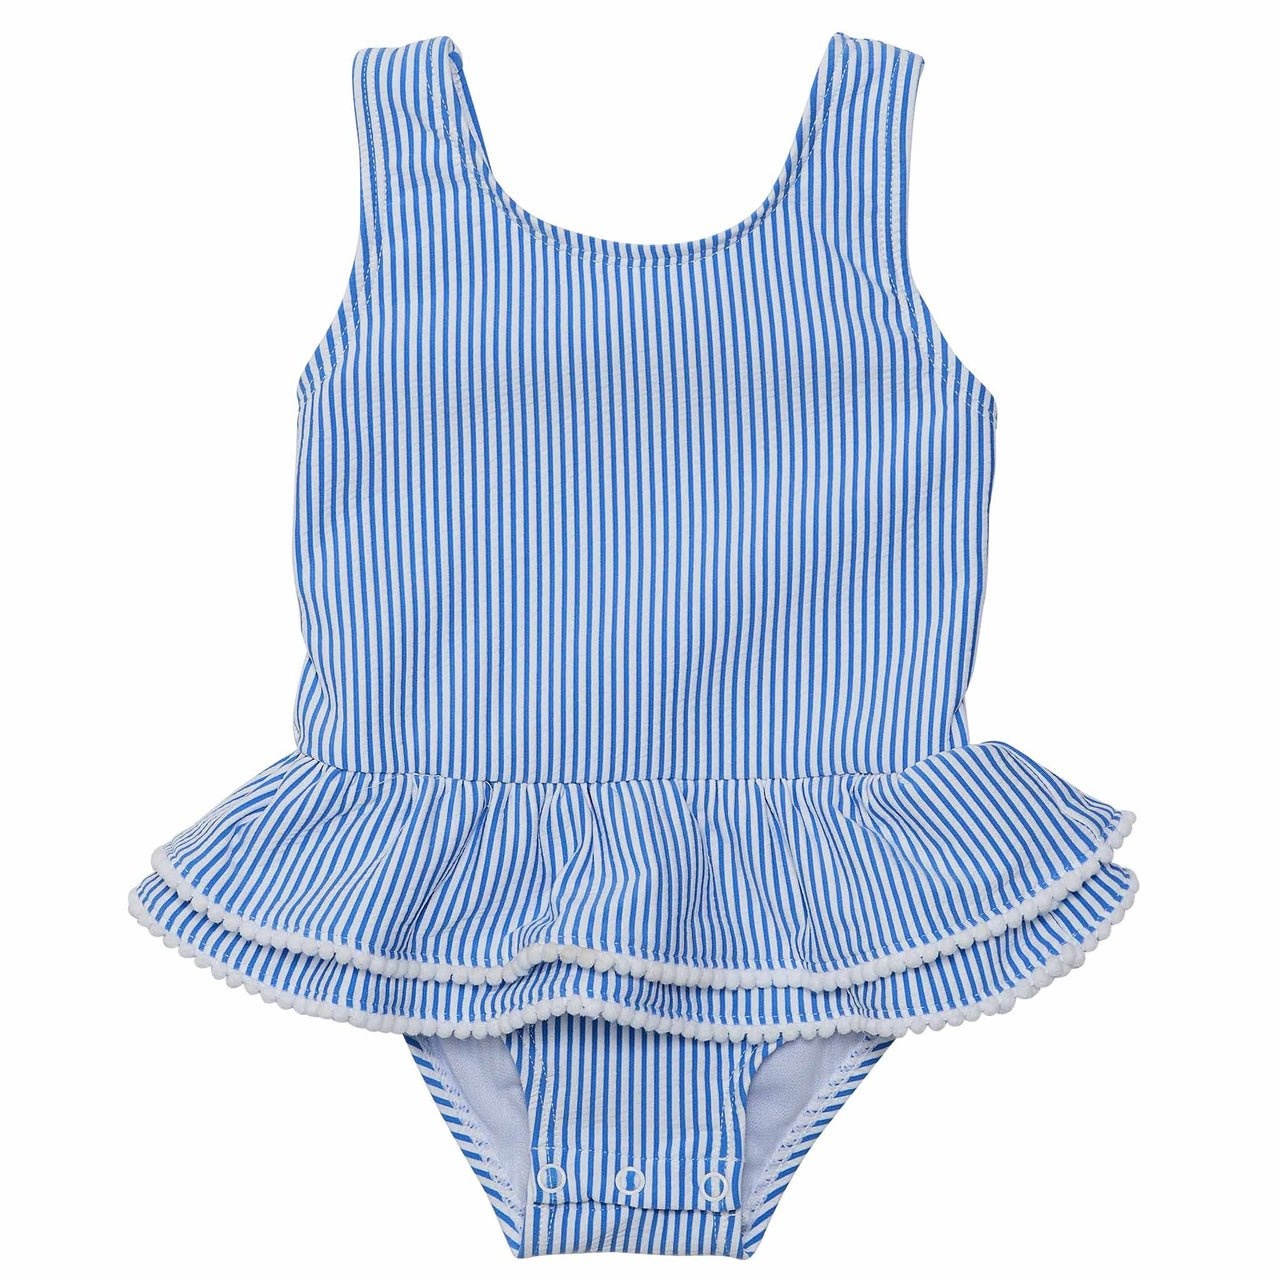
Parisian Summer Skirt Swimsuit
Brand: Snapper Rock
Bring a touch of Parisian charm to the beach with this skirted swimsuit, designed in blue and white seersucker stripes. The double-layered frill skirt is accented with white mini pompoms, and the airy open back with a bow detail adds a cute flair perfect for stylish seaside play. Snap domes at crotch for easy changing on sizes up to 18-24mths Seersucker textured fabric Fully lined Available in the following sizes: 3-6m 6-12m 12-18m 18-24m 24-36m 4 (3-4y) 6 (5-6y)
Category: Apparel & Accessories > Clothing > Baby & Toddler Clothing > Baby & Toddler Swimwear > Skirtinis